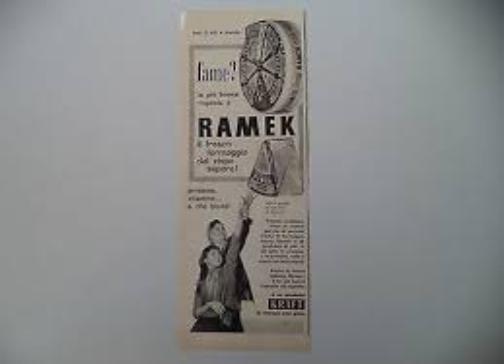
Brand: Kraft Ramek
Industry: Food